Steenwerck

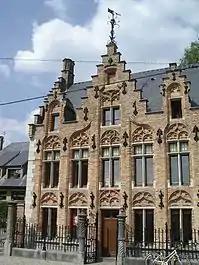
The Flemish house

As in much of France, wayside shrines and chapels can be seen in and around Steenwerck. Each chapel is a small building with a roof and is designed as a place for people to pray as they pass by. There are 25 chapels scattered around both the town and the hamlet of Steenwerck, "Croix du Bac." The oldest chapel is from the 16th century and the most recent is the chapel of St. Rita, erected in 1979.